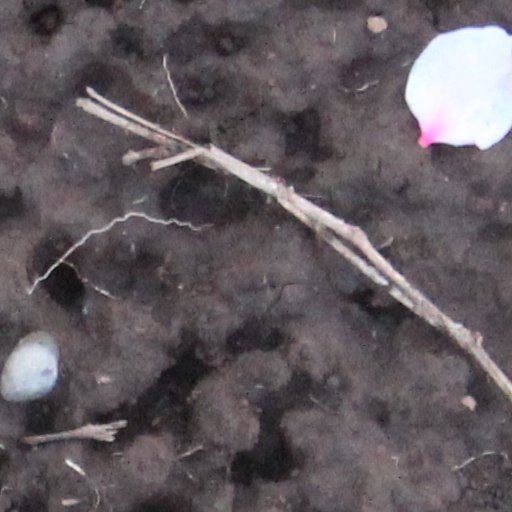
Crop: wheat